City of Mesa Cemetery

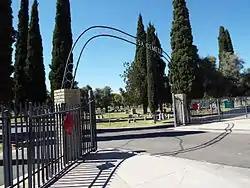
City of Mesa Cemetery entrance

The City of Mesa Cemetery is a historic cemetery located at 1212 N. Center Street in the city of Mesa, Arizona. It is the final resting place of various notable early citizens of Mesa. Among those who are interred in the cemetery are early pioneers, mayors, businessman, criminals and veterans of the United States Armed Forces.